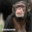
Label: chimpanzee